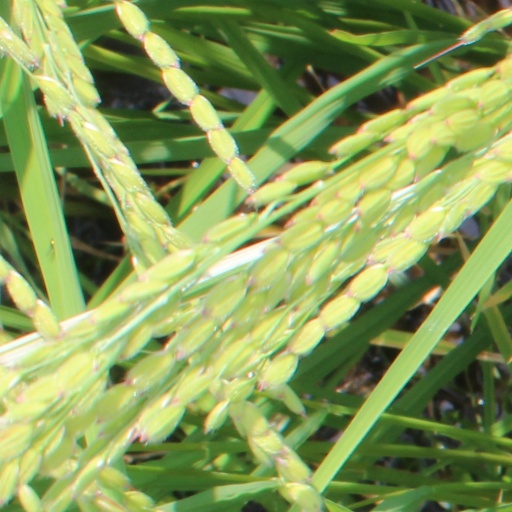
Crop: rice